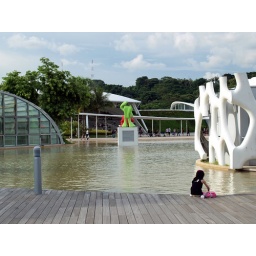
Taken at Vivo city sky garden. This little girl is enjoying her picnic beside the man made pool. :&amp;gt;